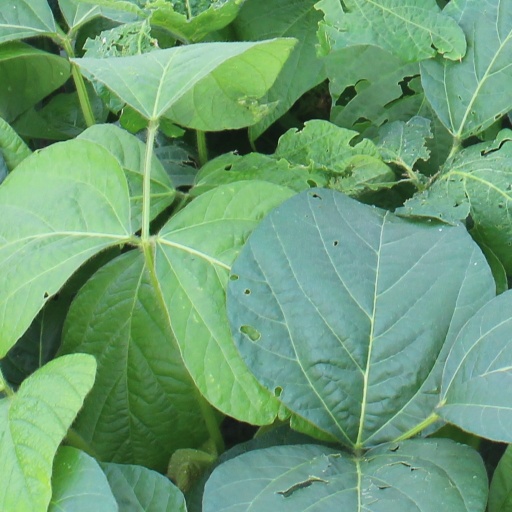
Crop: soybean